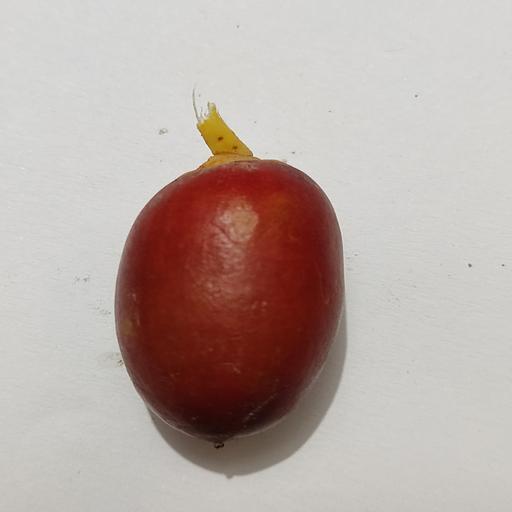
Crop type: Date Palm